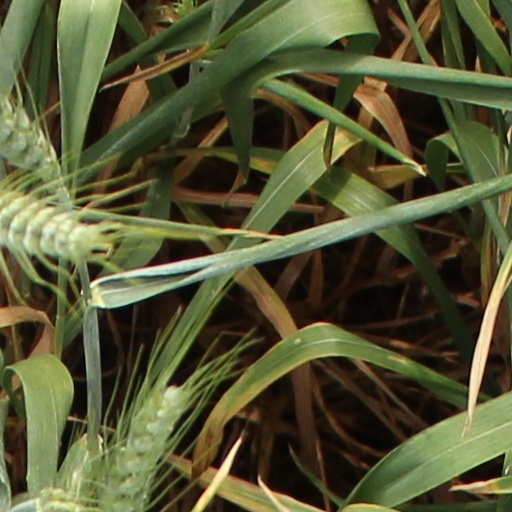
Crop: wheat